Rivalry and Tribute

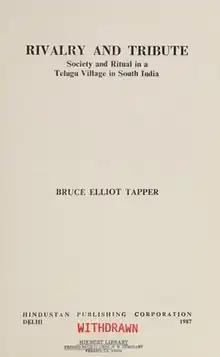

Rivalry and Tribute is a book written by Bruce Elliot Tapper that offers a peek into a 1970s village society in India.